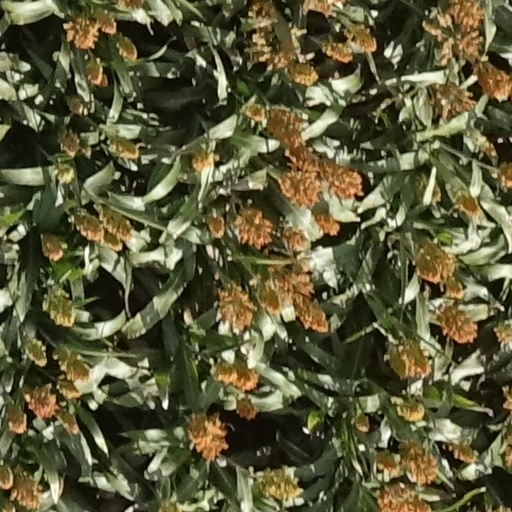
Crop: sorghum